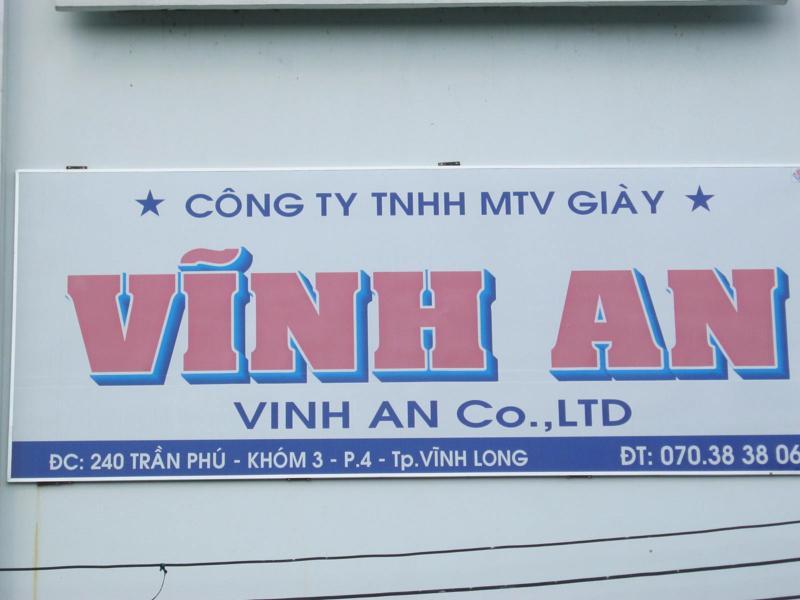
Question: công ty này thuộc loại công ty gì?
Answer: thuộc loại công ty trách nhiệm hữu hạn một thành viên